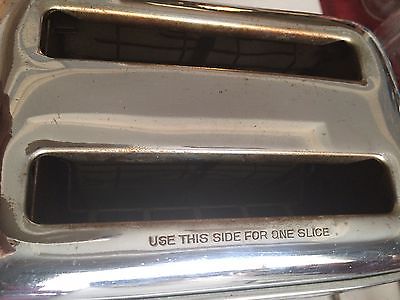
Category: toaster